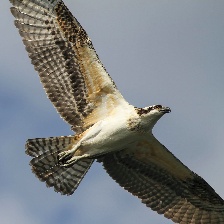
Species: OSPREY
Scientific name: PANDION HALIAETUS